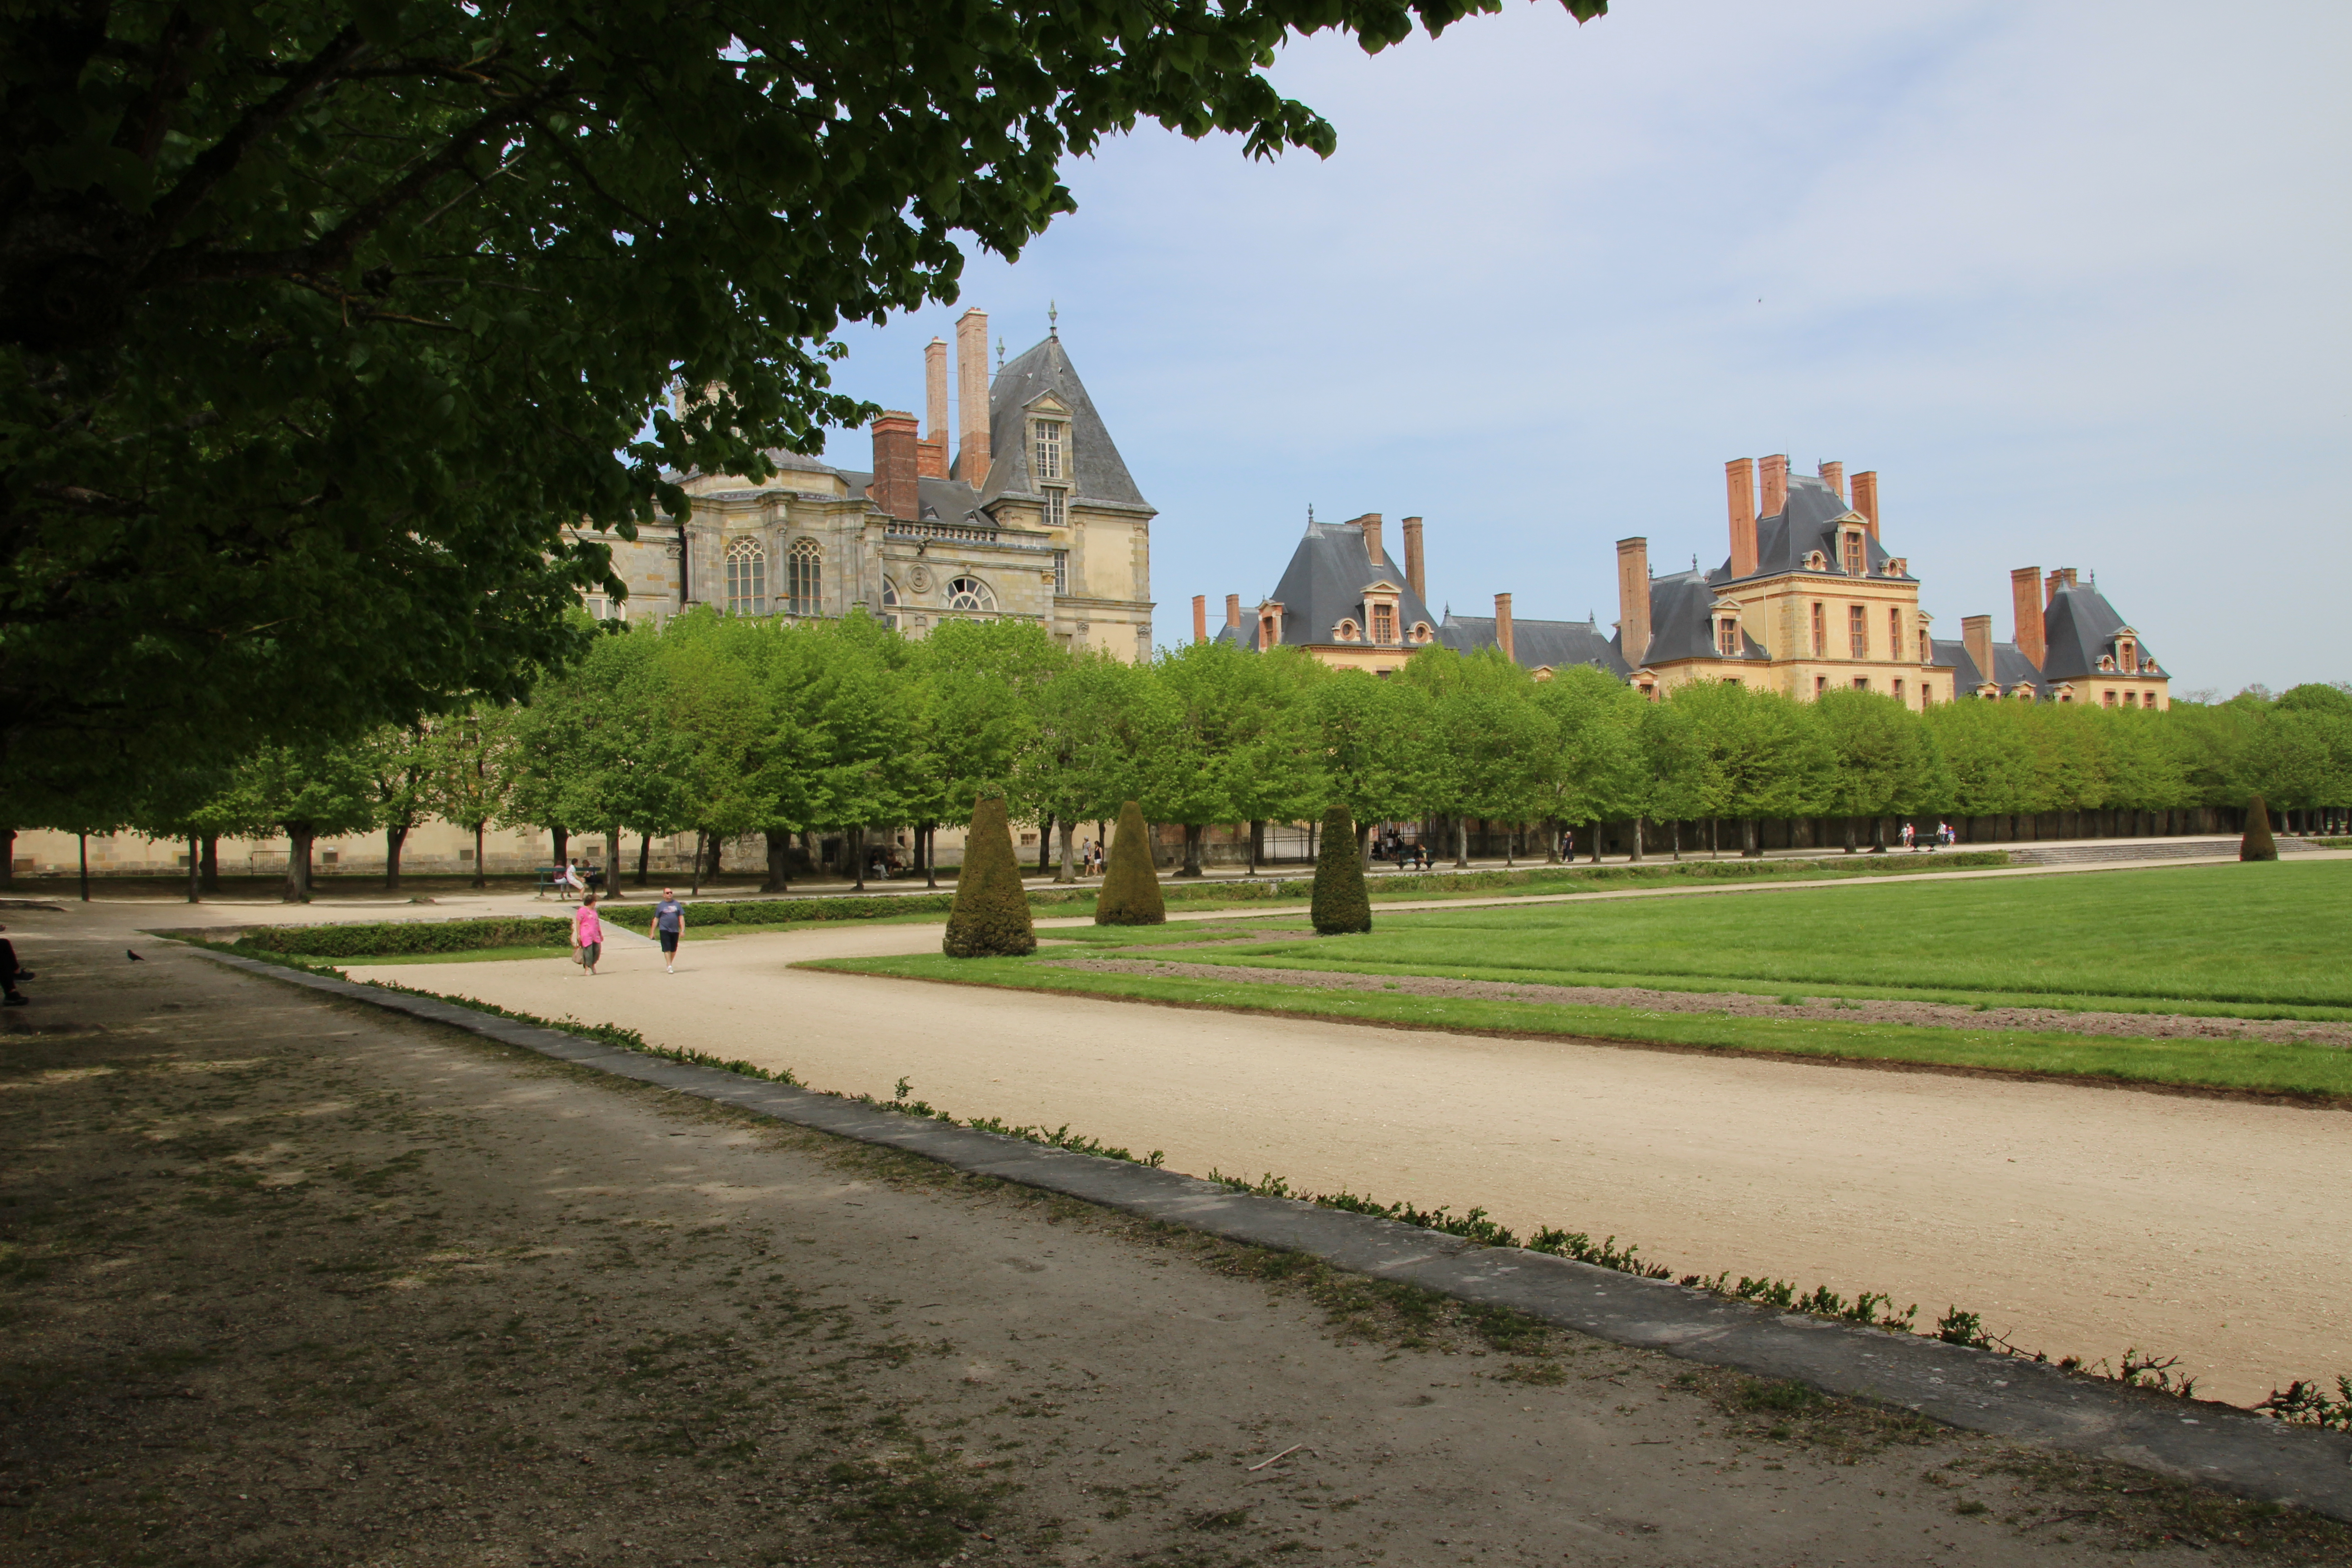
chateau, fontainebleau, france, nature, garden, pathway, building, bush, tree, sky, stately home, estate, grass, plant, city, house, national trust for places of historic interest or natural beauty, landscape, park, facade